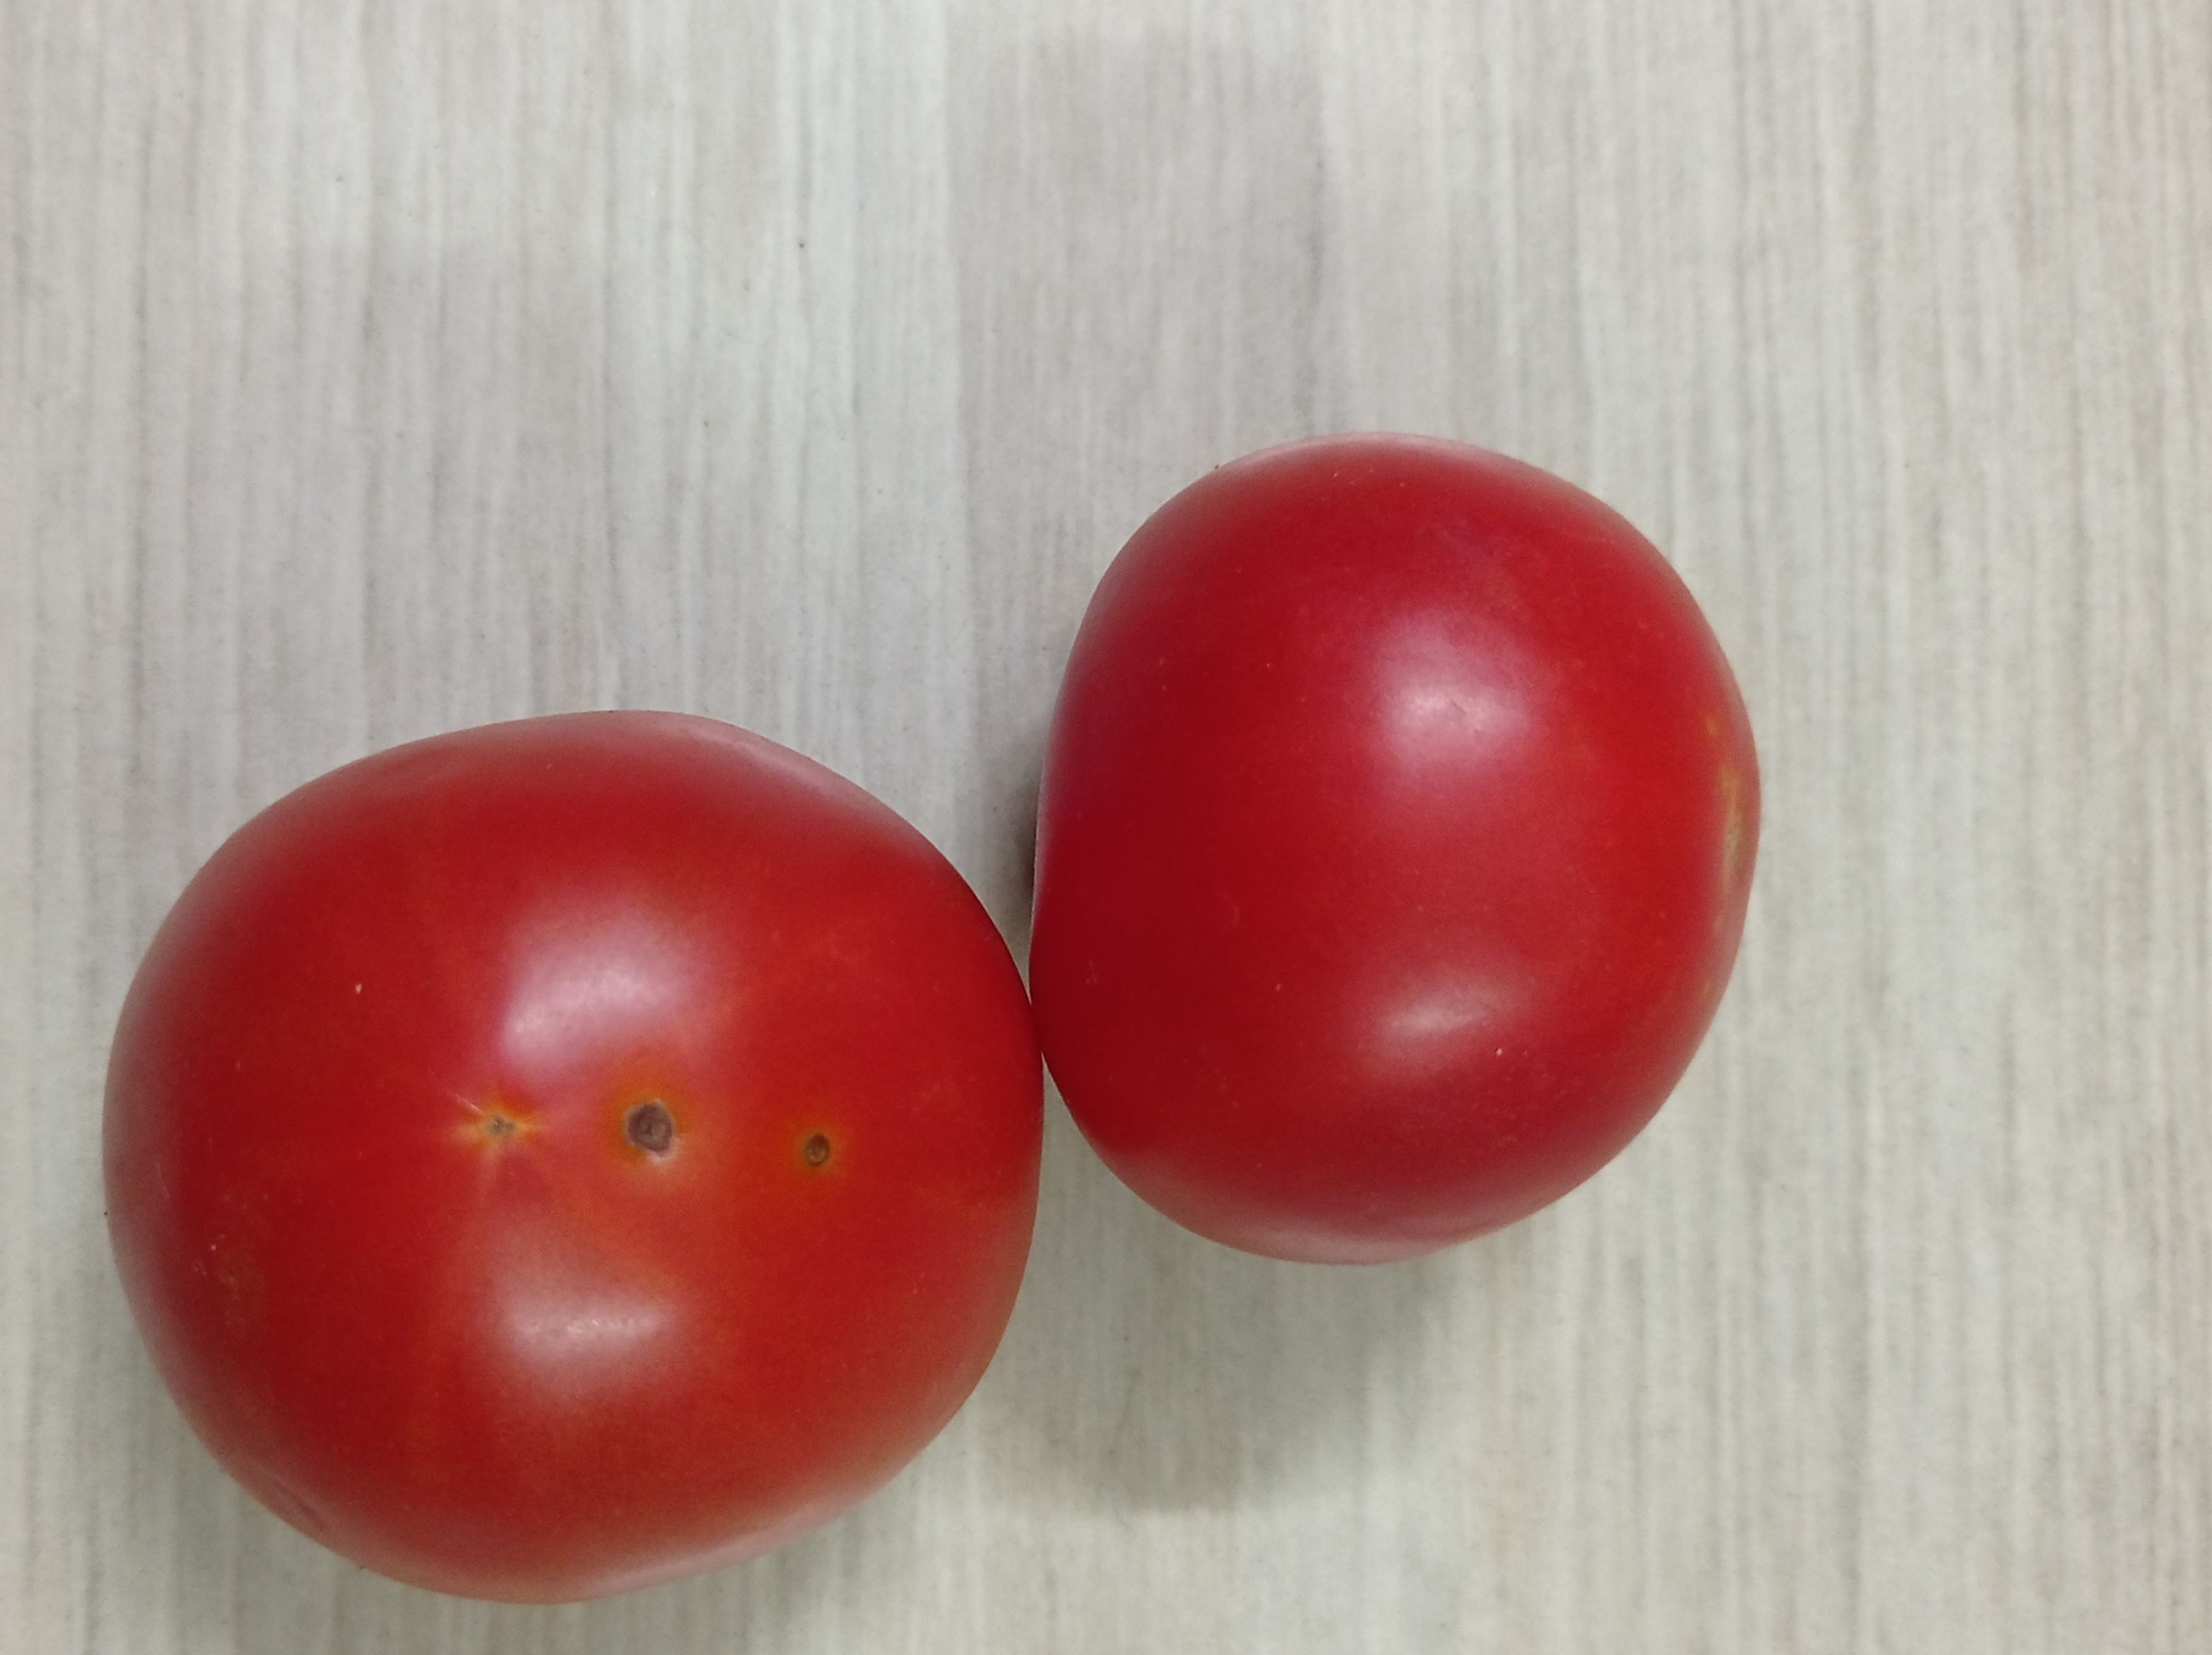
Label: Fresh